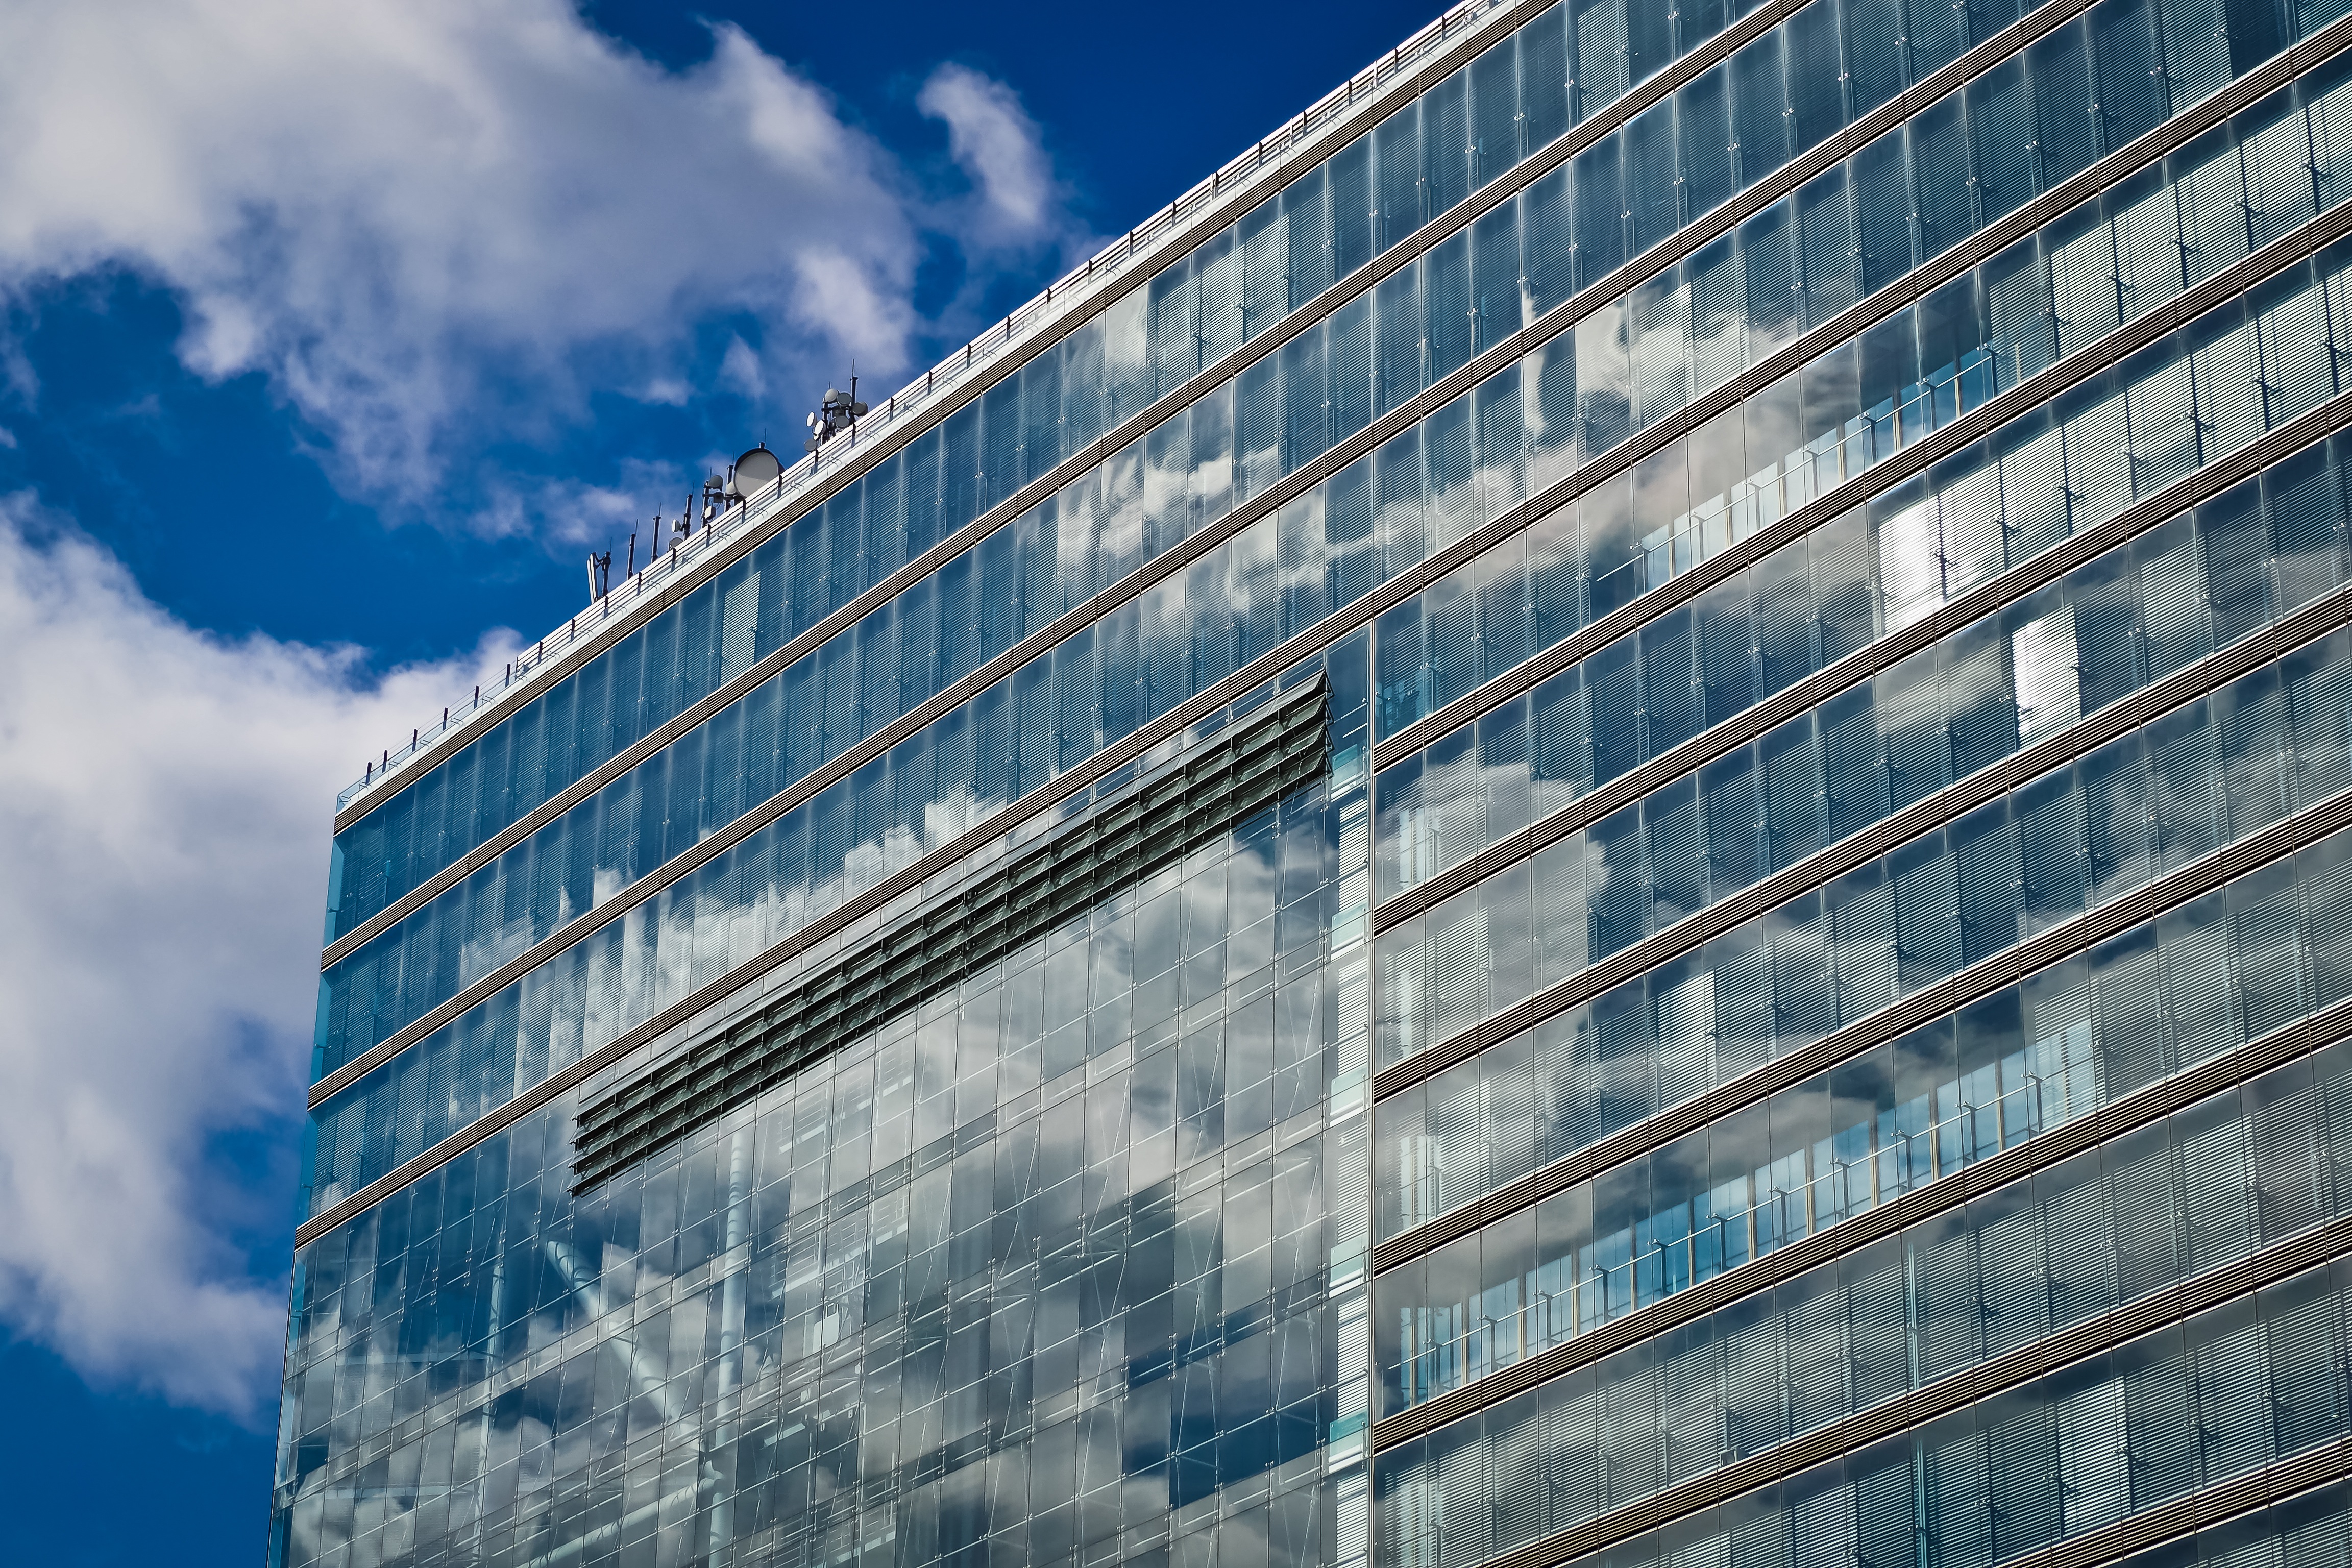
abstract, architecture, window, glass, building, city, home, skyscraper, urban, downtown, line, reflection, tower, landmark, facade, blue, modern, office building, tower block, modern architecture, lichtspiel, headquarters, condominium, city gate, glass front, dusseldorf, glass facade, media harbour, urban area, metropolitan area, window covering